Edith Bonnesen

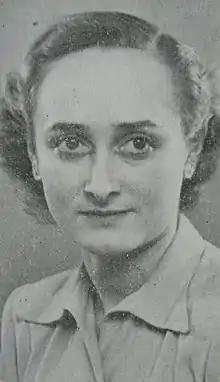
Edith Bonnesen in the early 1940s

Edith Bonnesen née Andersen (1911–1992) was a Danish civil servant and member of the Danish resistance during the German occupation of Denmark in World War II. She contributed to the illegal newspaper "De frie Danske", worked for the Danish-Swedish Refugee Service and joined the British Special Operations Executive (SOE). Arrested but released on several occasions, she escaped from Copenhagen's Gestapo headquarters in August 1944.